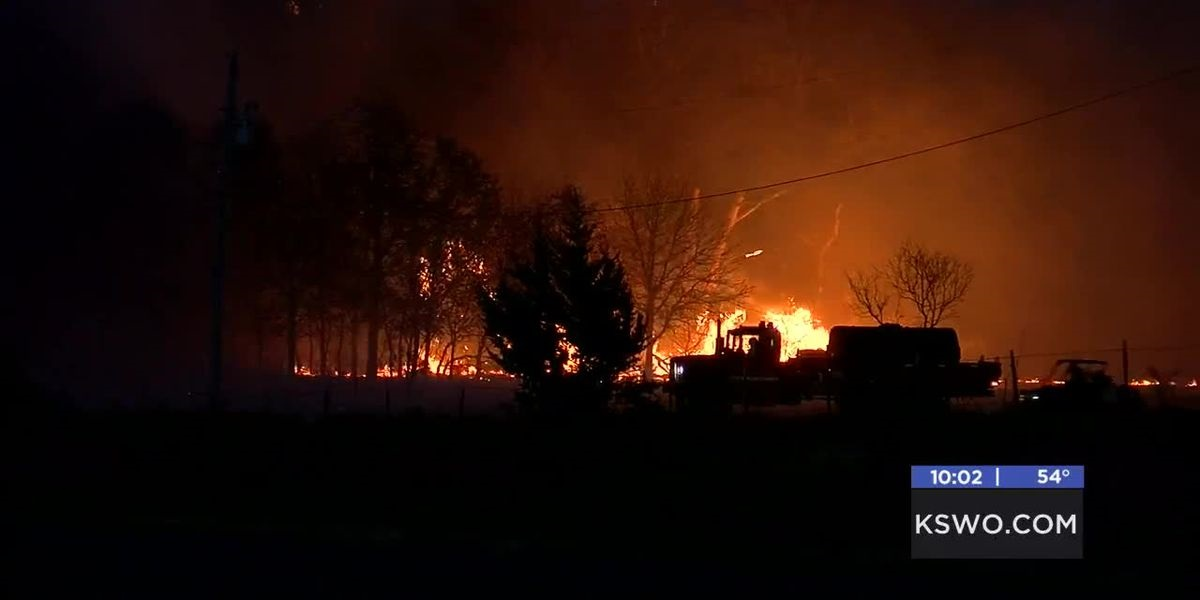
Fire: yes
Smoke: no